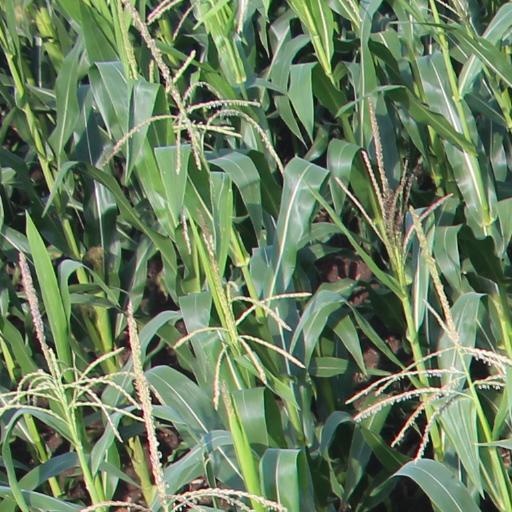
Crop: maize; corn